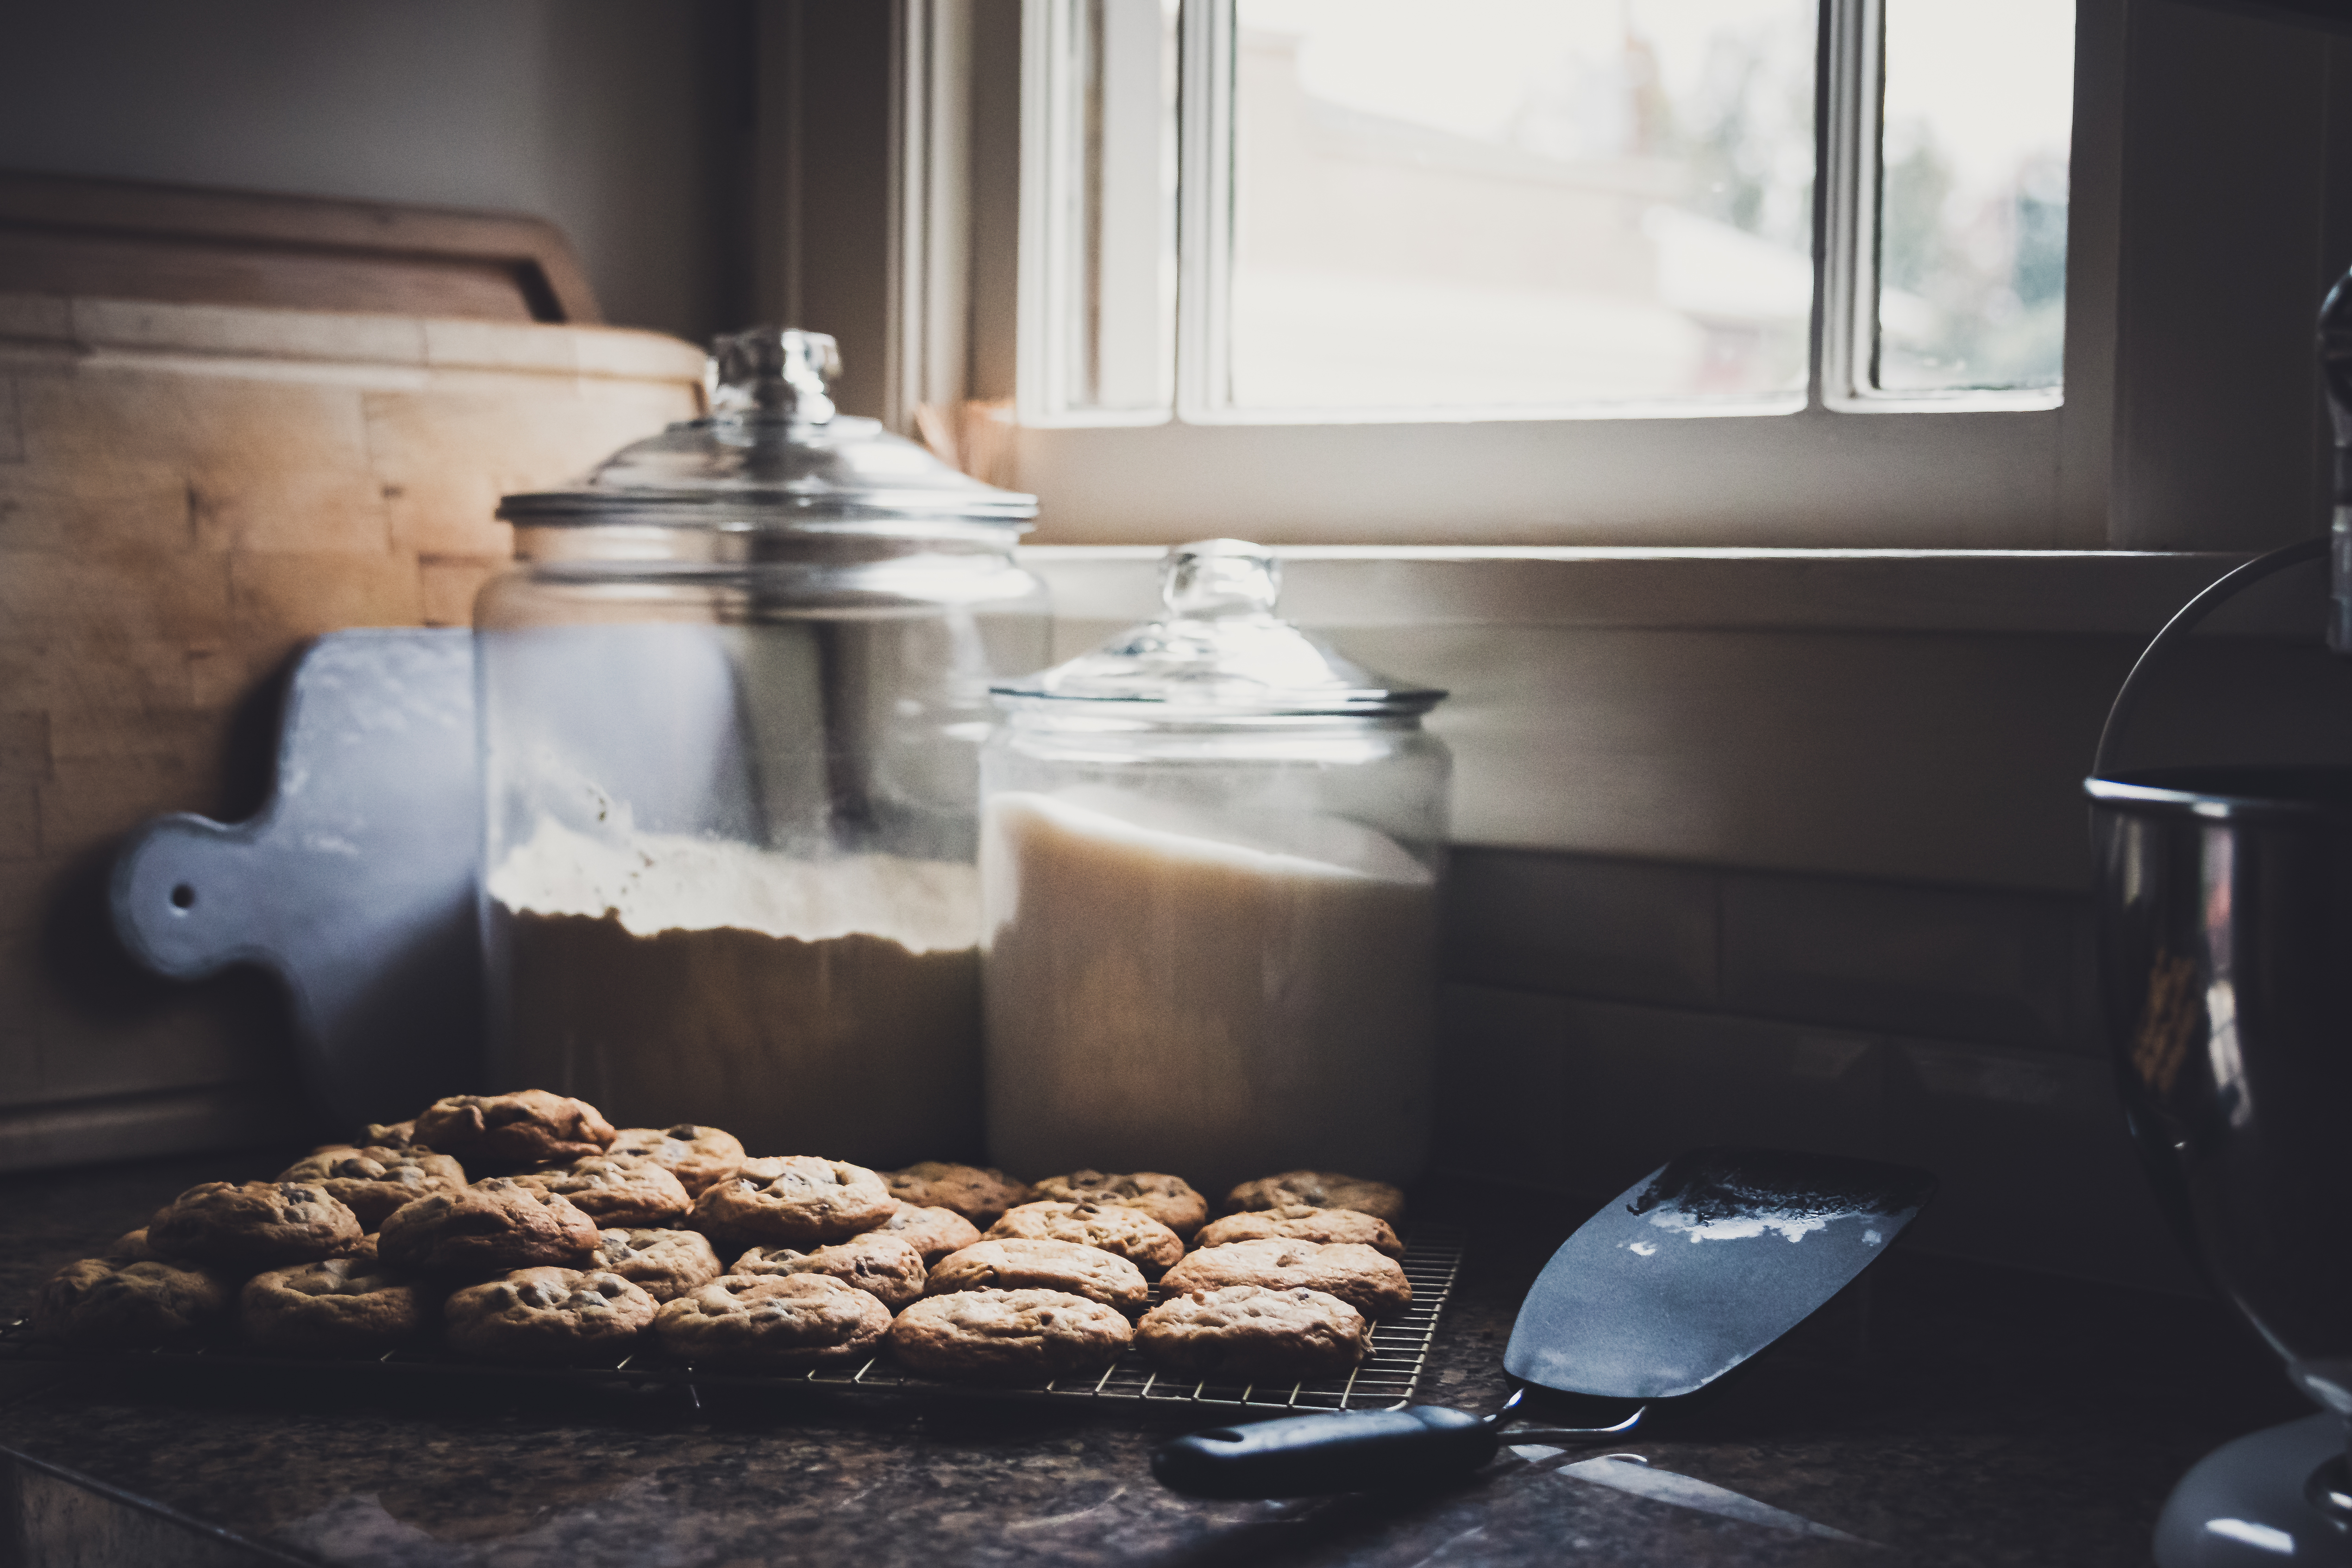
food, snack, cuisine, brunch, dish, cookie, chocolate chip cookie, vegetarian food, ingredient, breakfast, baking, meal, finger food, recipe, cookies and crackers, still life photography, scone, dessert